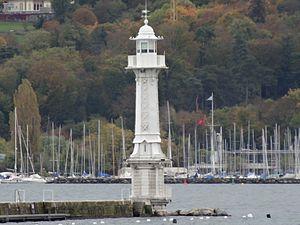
Les Pâquis sont un quartier de Genève situé sur la rive droite du lac Léman édifié à partir de 1855.
Le Léman, appelé aussi lac de Genève, ou par tautologie lac Léman, est un lac d'origine glaciaire situé en Suisse et en France ; par sa superficie, c'est le plus grand lac alpin et subalpin d'Europe.
Le phare des Pâquis est un phare situé sur le lac Léman, à l'embouchure de la rade de Genève.